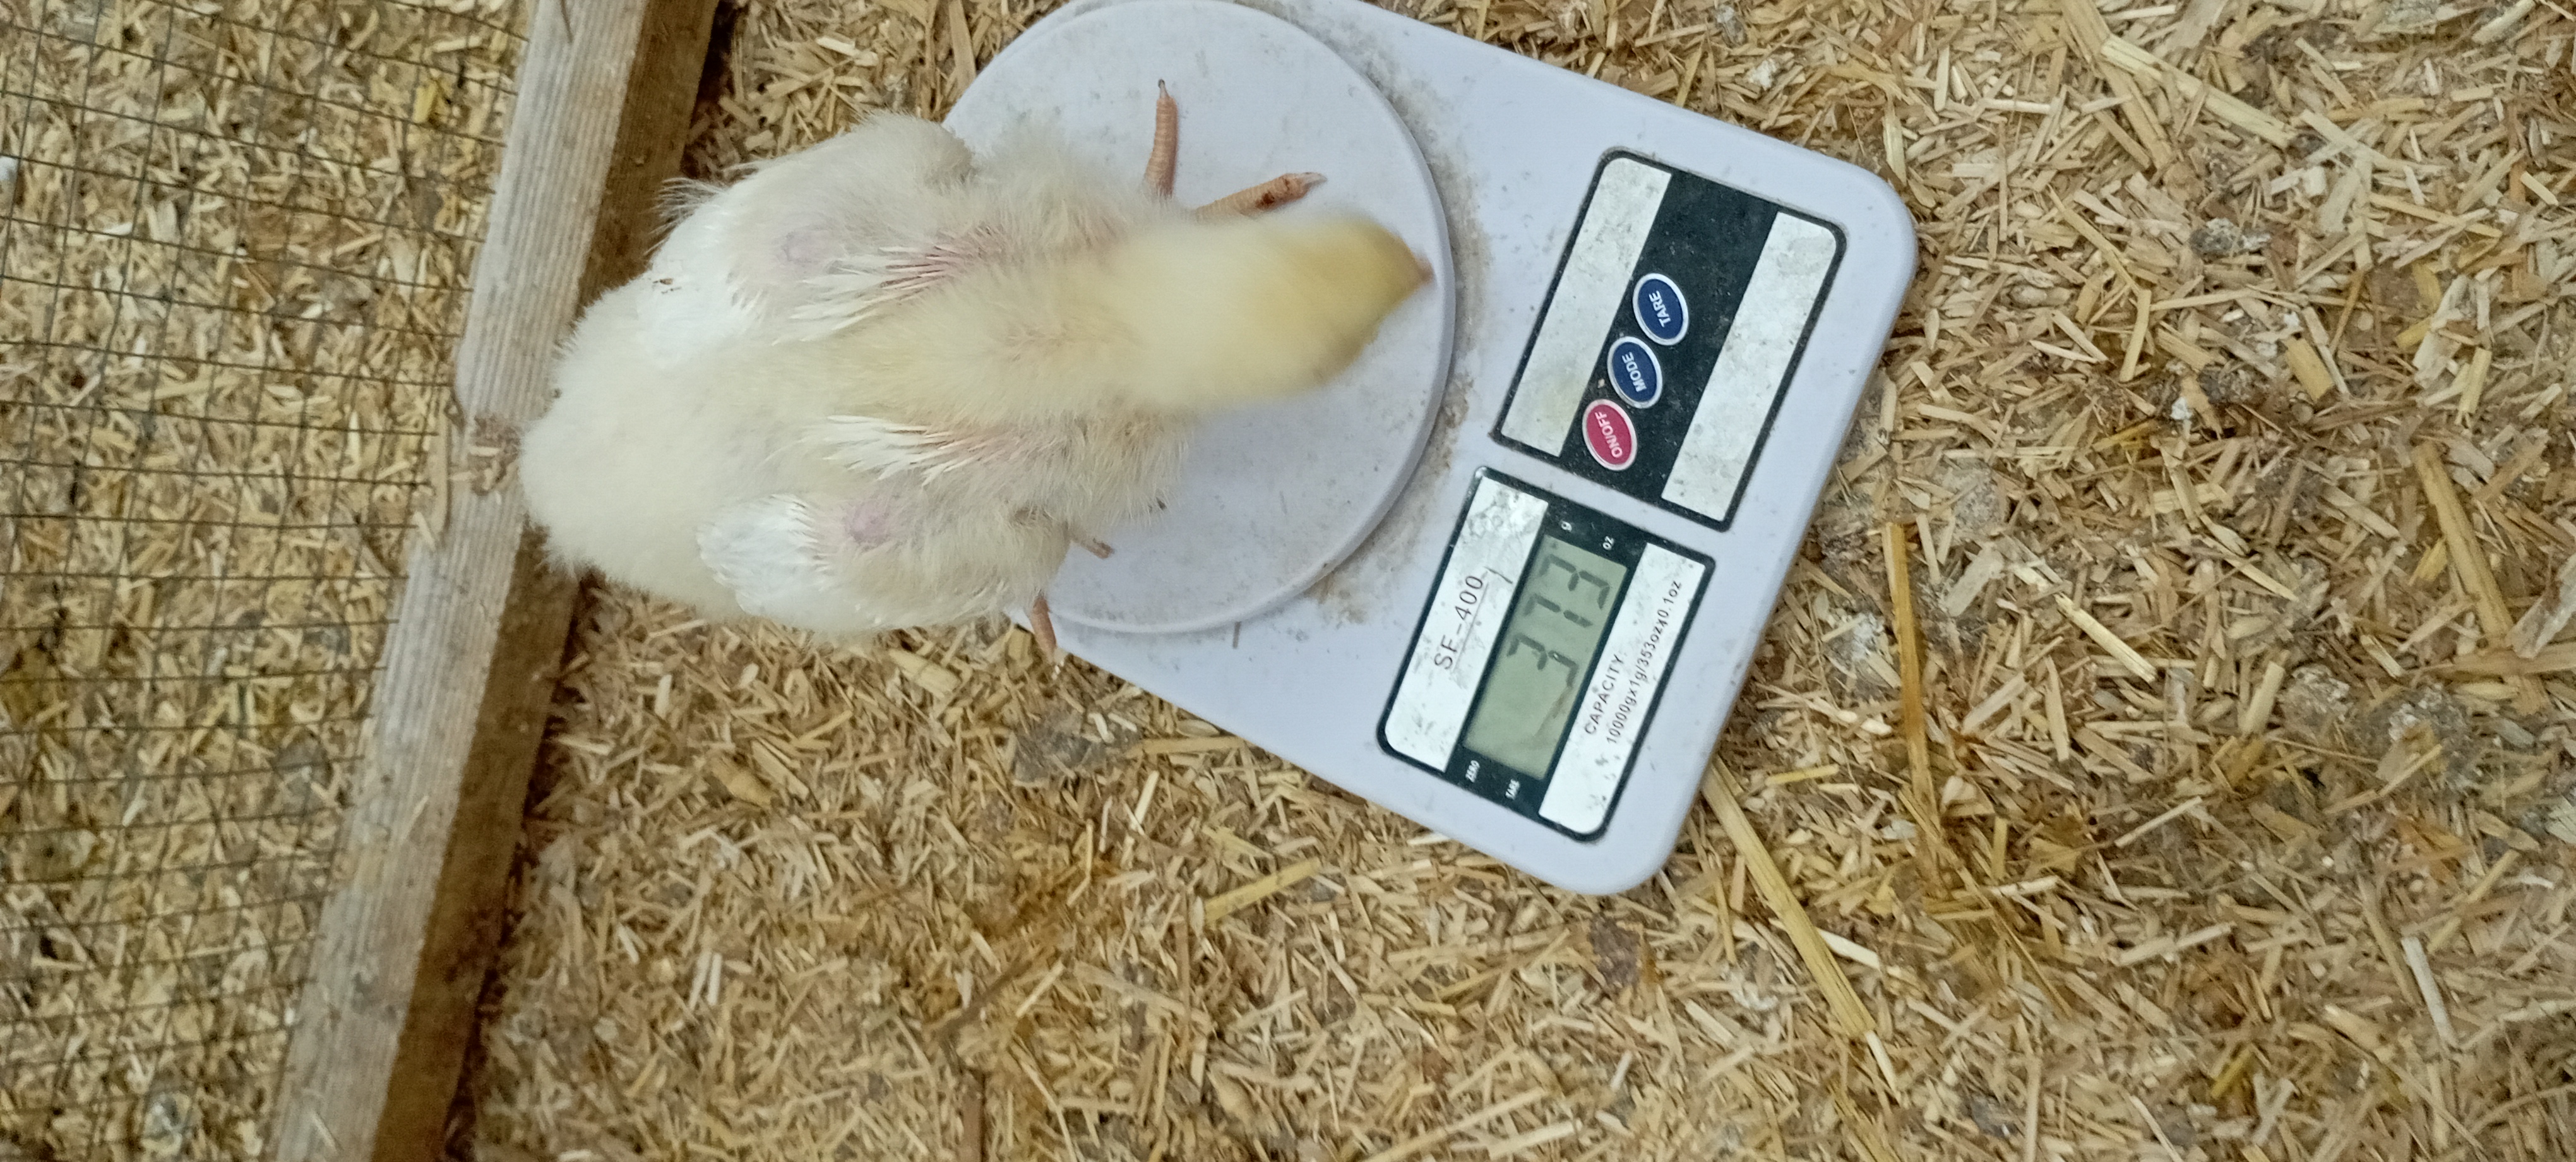
Weight: 373 g